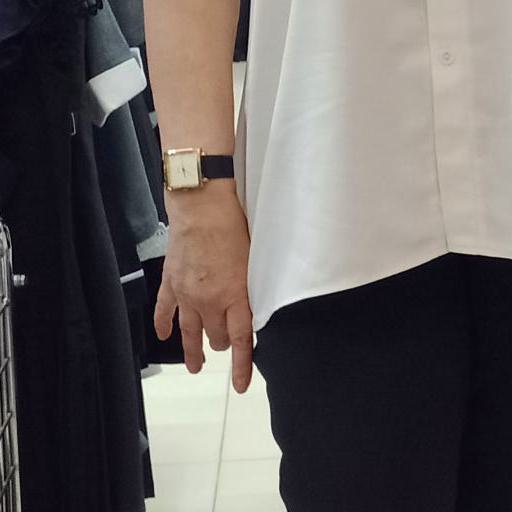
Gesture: no_gesture